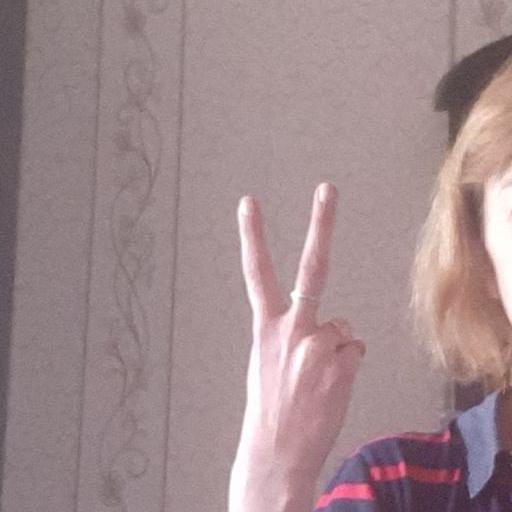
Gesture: peace_inverted